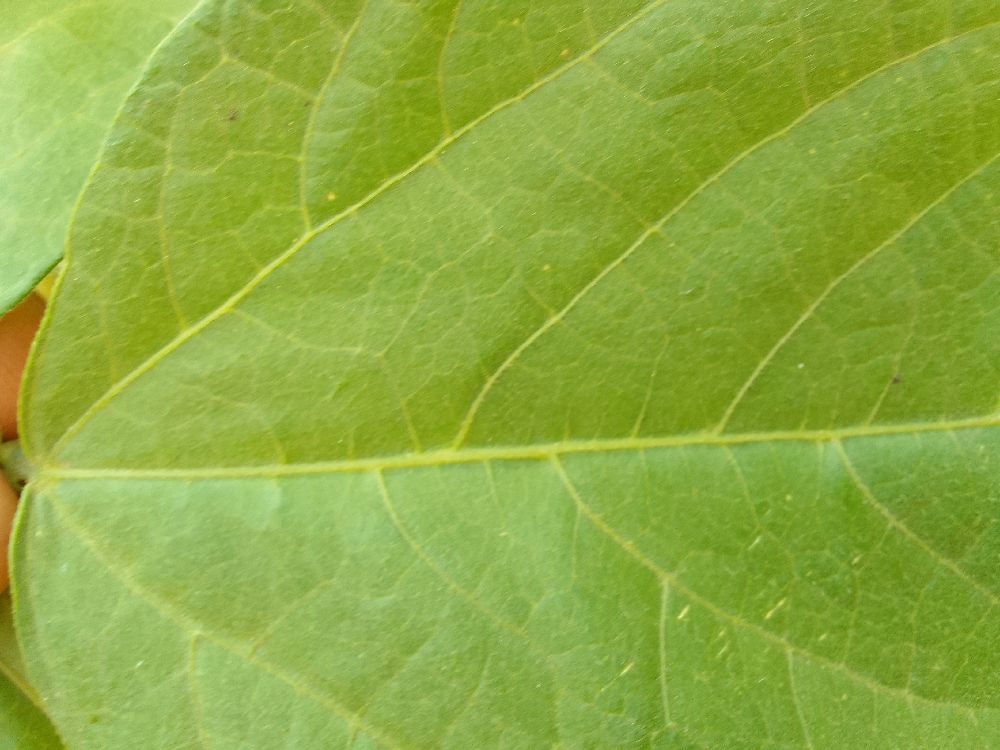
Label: healthy